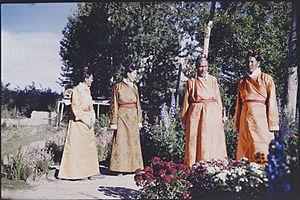
Ngapo Ngawang Jigmé, né le 1ᵉʳ février 1910 à Lhassa au Tibet, mort le 23 décembre 2009 à Pékin, est un haut dirigeant tibétain qui occupa diverses fonctions militaires et politiques aussi bien avant qu'après 1951. Il est surtout connu pour avoir signé l'accord en 17 points qui affirma la souveraineté chinoise sur le Tibet.
Lukhangwa, Lukangwa ou Loukhangwa, aussi appelé Tsewang Rabden, est un homme politique tibétain qui fut le premier ministre laïc du gouvernement tibétain au début de l’occupation chinoise du Tibet. Il s’est exilé en Inde, où il redevint le premier ministre du dalaï-lama.
Tsepon Wangchuk Deden Shakabpa est un homme politique et historien tibétain descendant de la famille noble des Shakabpa. Tsepon était le titre du ministre des finances du Gouvernement tibétain.